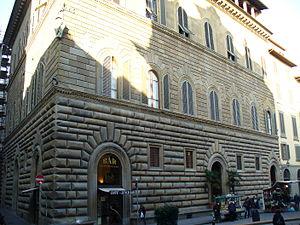
La famille de Gondi est une famille de notables et de nobles, d'origine italienne venue de Florence. Elle a donné à l'Italie des Grands Prieurs et des membres du Grand Conseil de la République de Florence, des ambassadeurs à Rome et en Espagne, et des banquiers. Les Gondi eurent de nombreuses alliances et descendances dans les familles italiennes influentes de la Renaissance, notamment les Médicis et les Salviati.